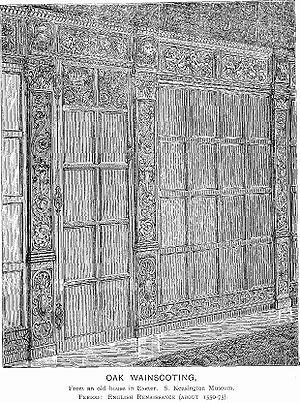
La représentation de l'Angleterre georgienne est omniprésente dans les romans de Jane Austen. Tout entière située pendant le règne de George III, son œuvre, qui décrit la vie quotidienne, les joies, les peines et les amours de la petite noblesse campagnarde, constitue une source d'une grande richesse pour mieux comprendre la société de l'époque.